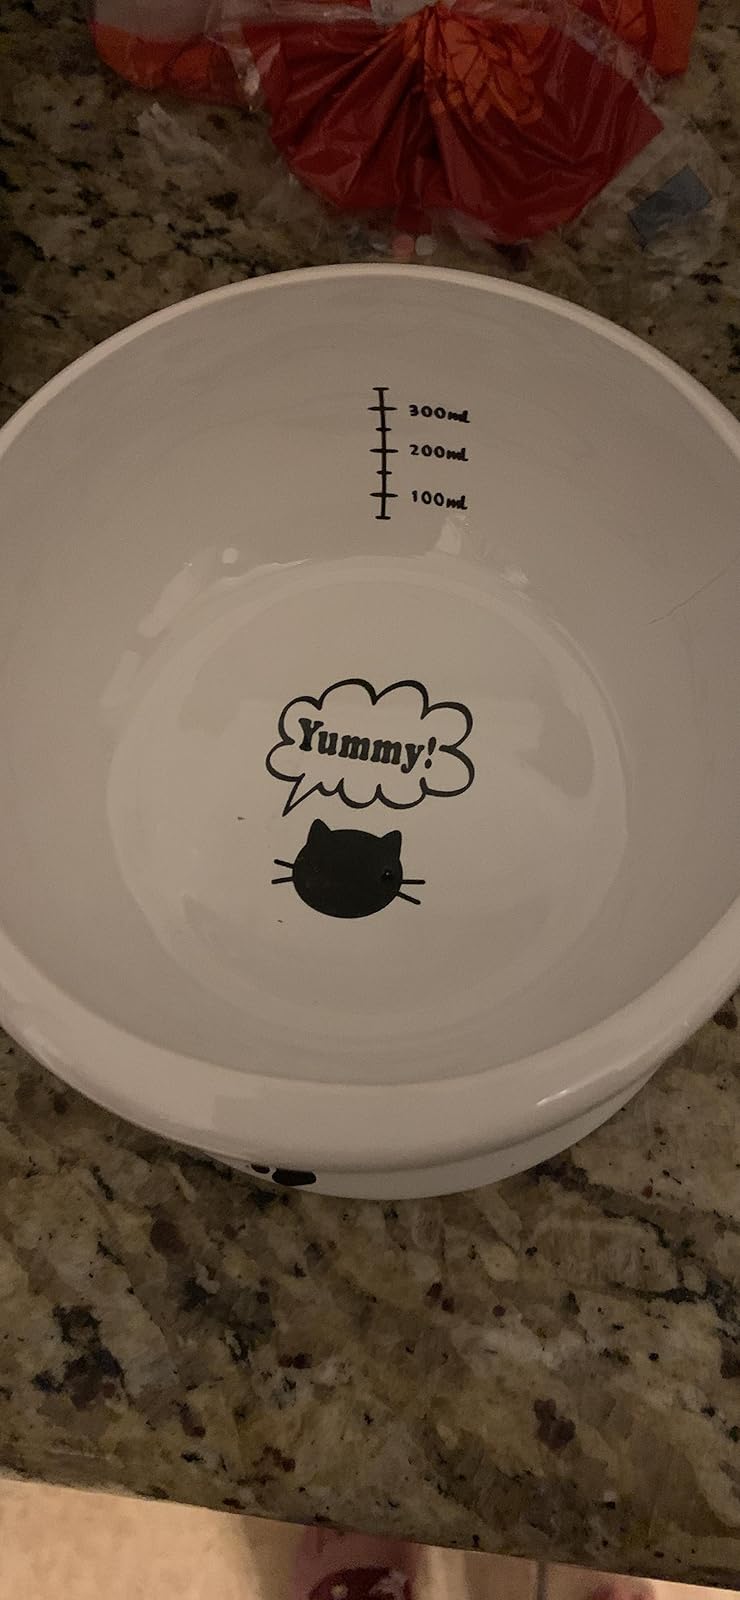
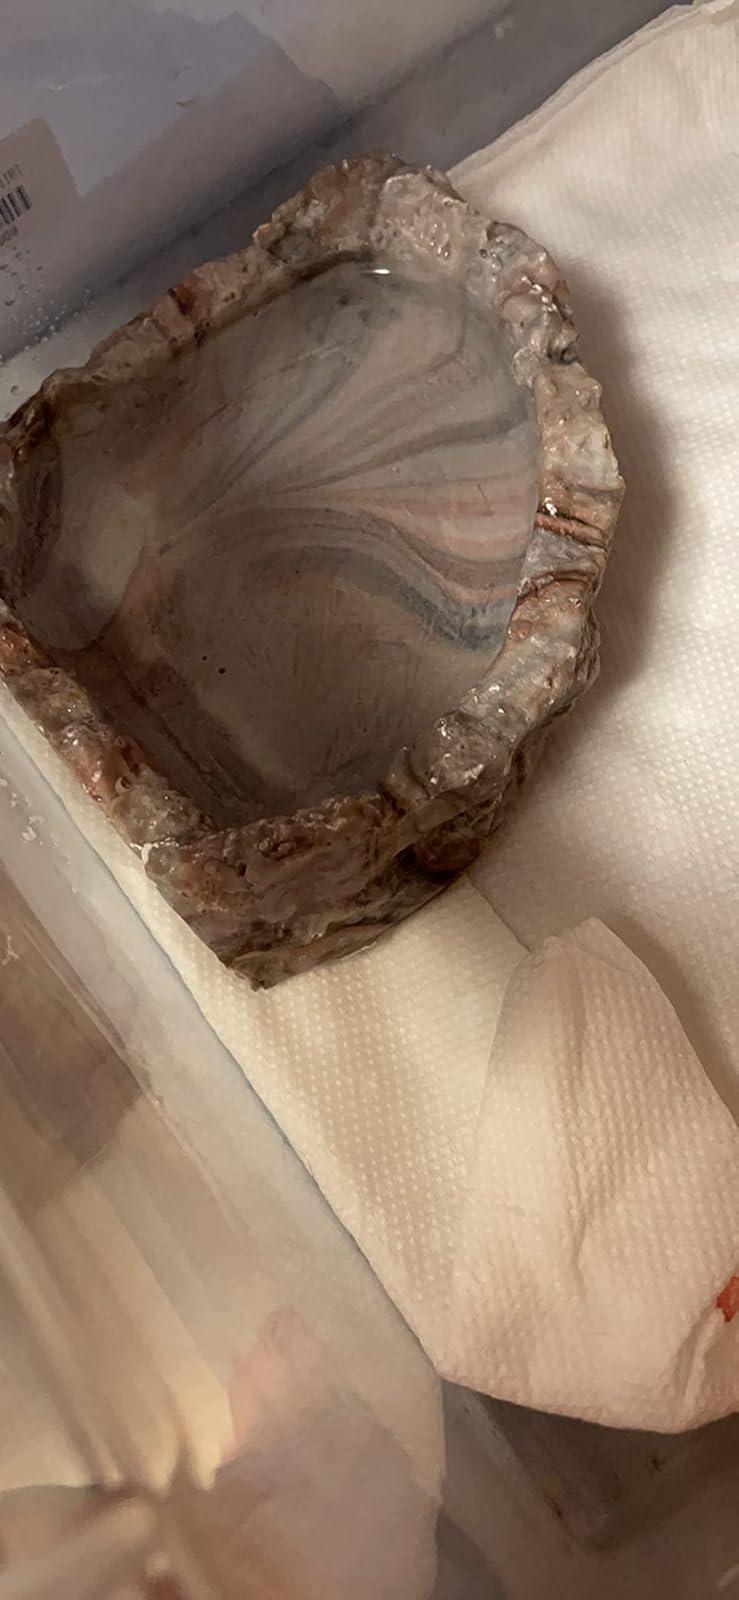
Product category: items_bowl
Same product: no